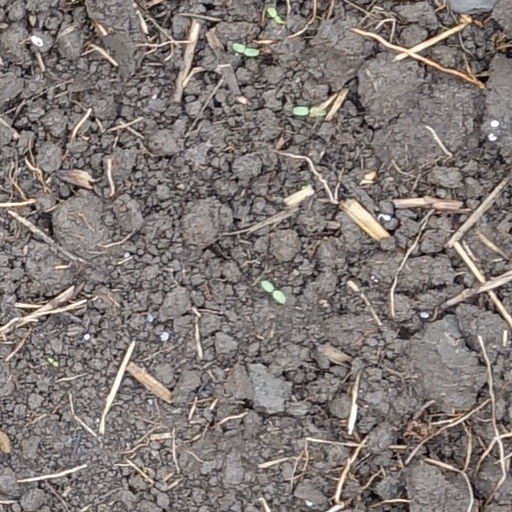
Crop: wheat